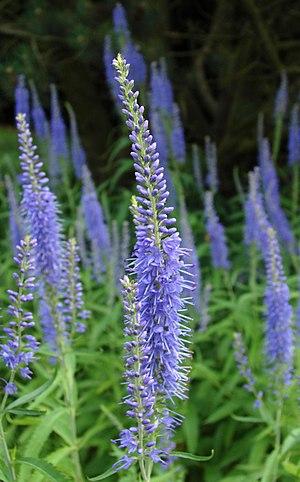
Véronique à longues feuilles Polski: Przetacznik długolistny